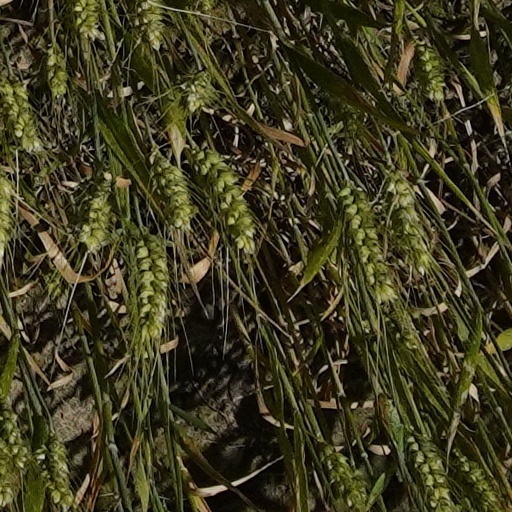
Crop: wheat